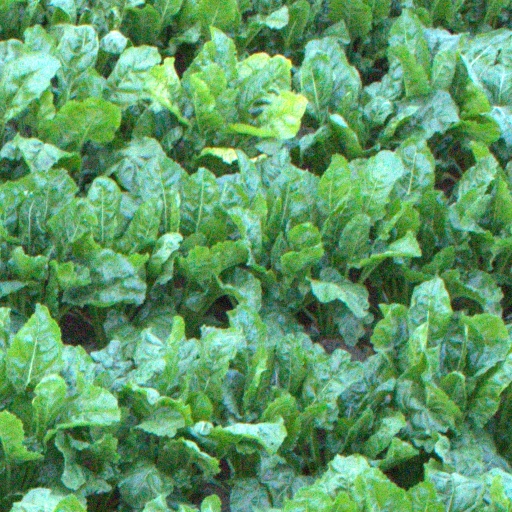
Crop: sugar beet